1st Essex Artillery Volunteers

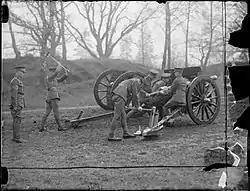
Emplacing an 18-pounder with wooden wheels at the start of World War II

Both 85th and 134th (East Anglian) Field Rgts were serving with 54th (EA) Division in Eastern Command when it mobilised on the outbreak of war.